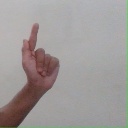
अक्षर: ळ